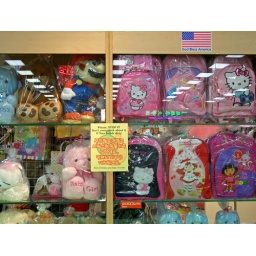
cute overload  (the best part is the sign in the middle)